Antalya

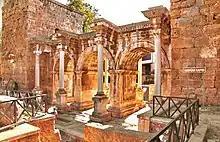
Hadrian's Gate, built in the honor of the Roman emperor Hadrian, who visited Attaleia in 130 CE

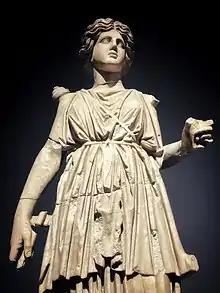
Statue of Artemis in the Antalya Museum

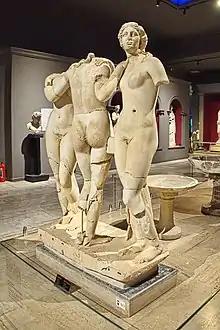
Sculpture of the Three Graces in the Antalya Museum

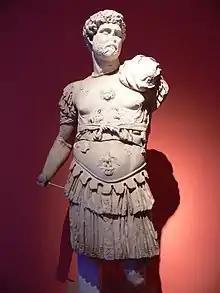
Statue of the Roman emperor Hadrian in the Antalya Museum

King Attalus II of Pergamon is looked on as founder of the city in about 150 BC, during the Hellenistic period. It was named Attaleia or Attalia in his honour. The city served as a naval base for Attalus's powerful fleet. Excavations in 2008, in the Doğu Garajı plot, uncovered remains dating to the 3rd century BC, suggesting that Attaleia was a rebuilding and expansion of an earlier town.